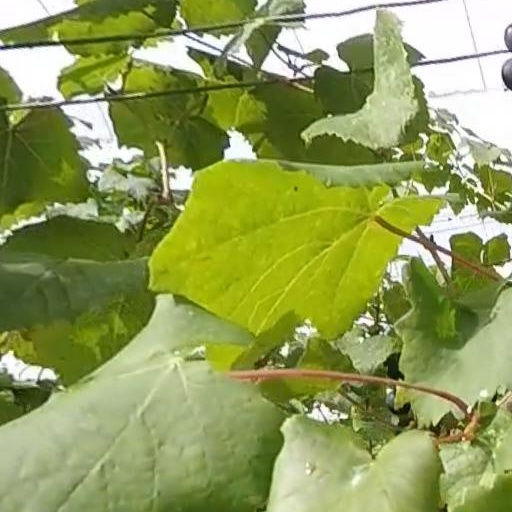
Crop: grape